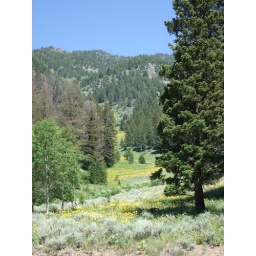
A mountainside descent, washed in yellow plant life.